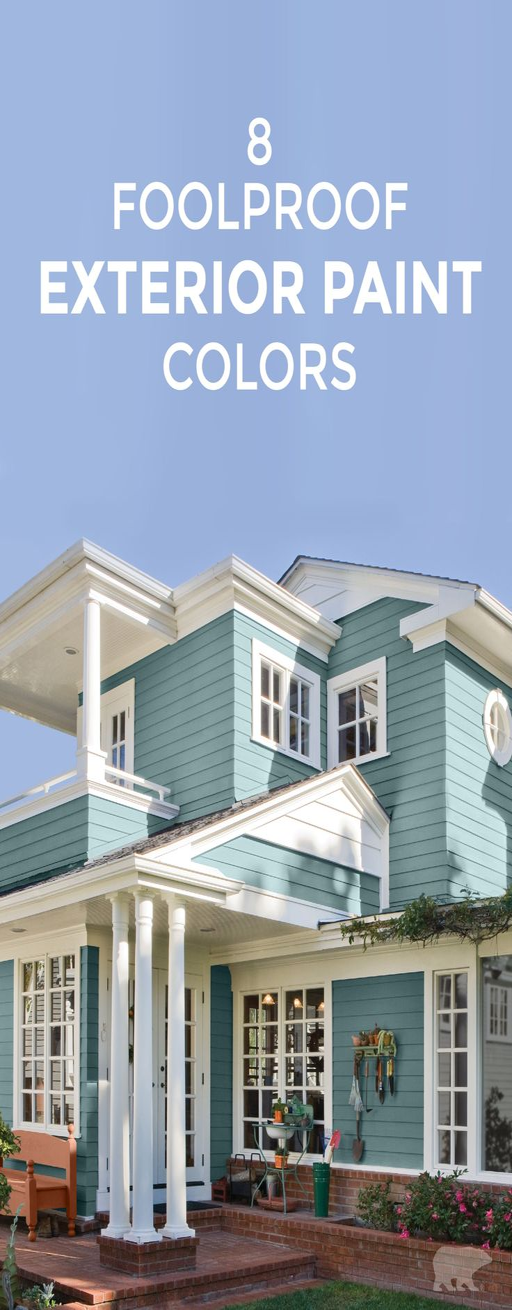
when choosing your new outdoor color palette , opt for something that will enhance your home 's architectural style and give you plenty of curb appeal .